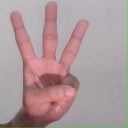
अक्षर: व